AWE racing car

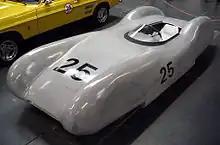
AWE Rennsportwagen

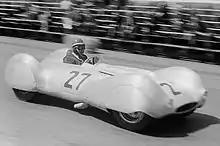
Arthur Rosenhammer in an EMW racing car (1954)

The AWE racing cars (known as EMW racing cars until the end of 1955) were a series of racing cars that were constructed between 1953 and 1955 in the Eisenach automobile plant by the EMW/AWE racing collective based there and used in national and international races from 1954 to 1956.